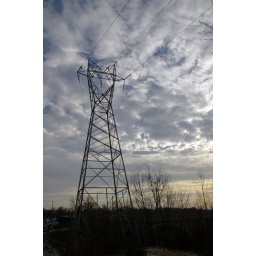
Electric powerline tower against the sky at sunset.